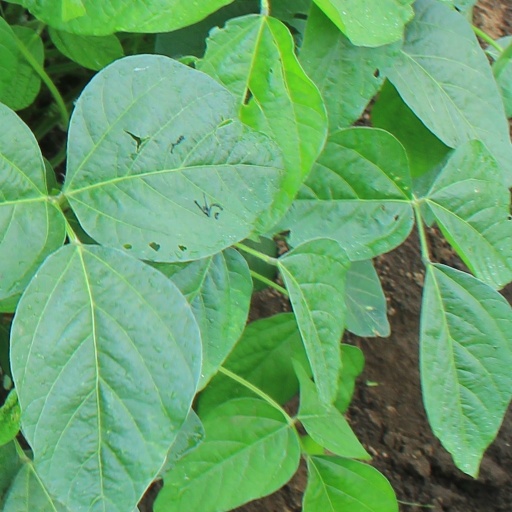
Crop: soybean